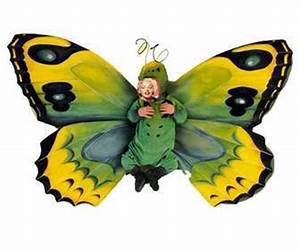
Label: butterfly